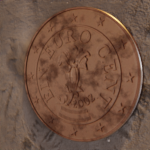
Coin value: 1cent
Country: at
Edition: standard